Saturn V dynamic test stand

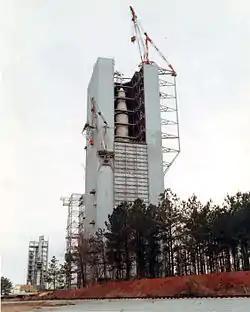
SA-500D is erected inside the dynamic test stand for configuration I testing, December, 1966.

Saturn V dynamic test stand, also known as dynamic structural test facility, at the George C. Marshall Space Flight Center in Huntsville, Alabama is the test stand used for testing of the Saturn V rocket and the Space Shuttle prior to the vehicles' first flights. Designated building 4550, it stands tall and is square. Its central bay has maximum dimensions of , and it is topped by a derrick capable of moving 200-ton objects in a radius. An elevator provides access to 15 levels in the structure, and a cable tunnel connects the building to control facilities in the space center's East Test Area.